Stephanus Van Cortlandt

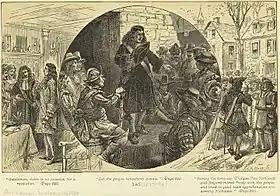
Depiction of New York City counsellors Van Cortlandt, Nicholas Bayard, and Frederick Philipse quieting crowds during Leisler's Rebellion

Stephanus van Cortlandt (May 7, 1643 – November 25, 1700) was the first native-born mayor of New York City, a position which he held from 1677 to 1678 and from 1686 to 1688. He was the patroon of Van Cortlandt Manor and was on the governor's executive council from 1691 to 1700. He was the first resident of Sagtikos Manor in West Bay Shore on Long Island, which was built around 1697. A number of his descendants married English military leaders and Loyalists active in the American Revolution, and their descendants became prominent members of English society.